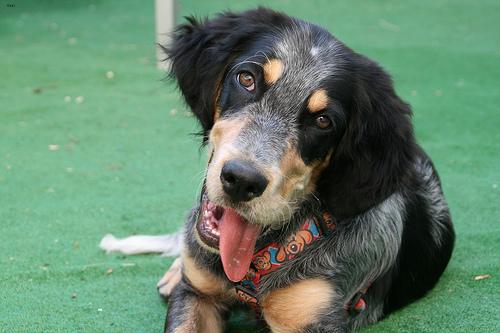
Breed: english setter